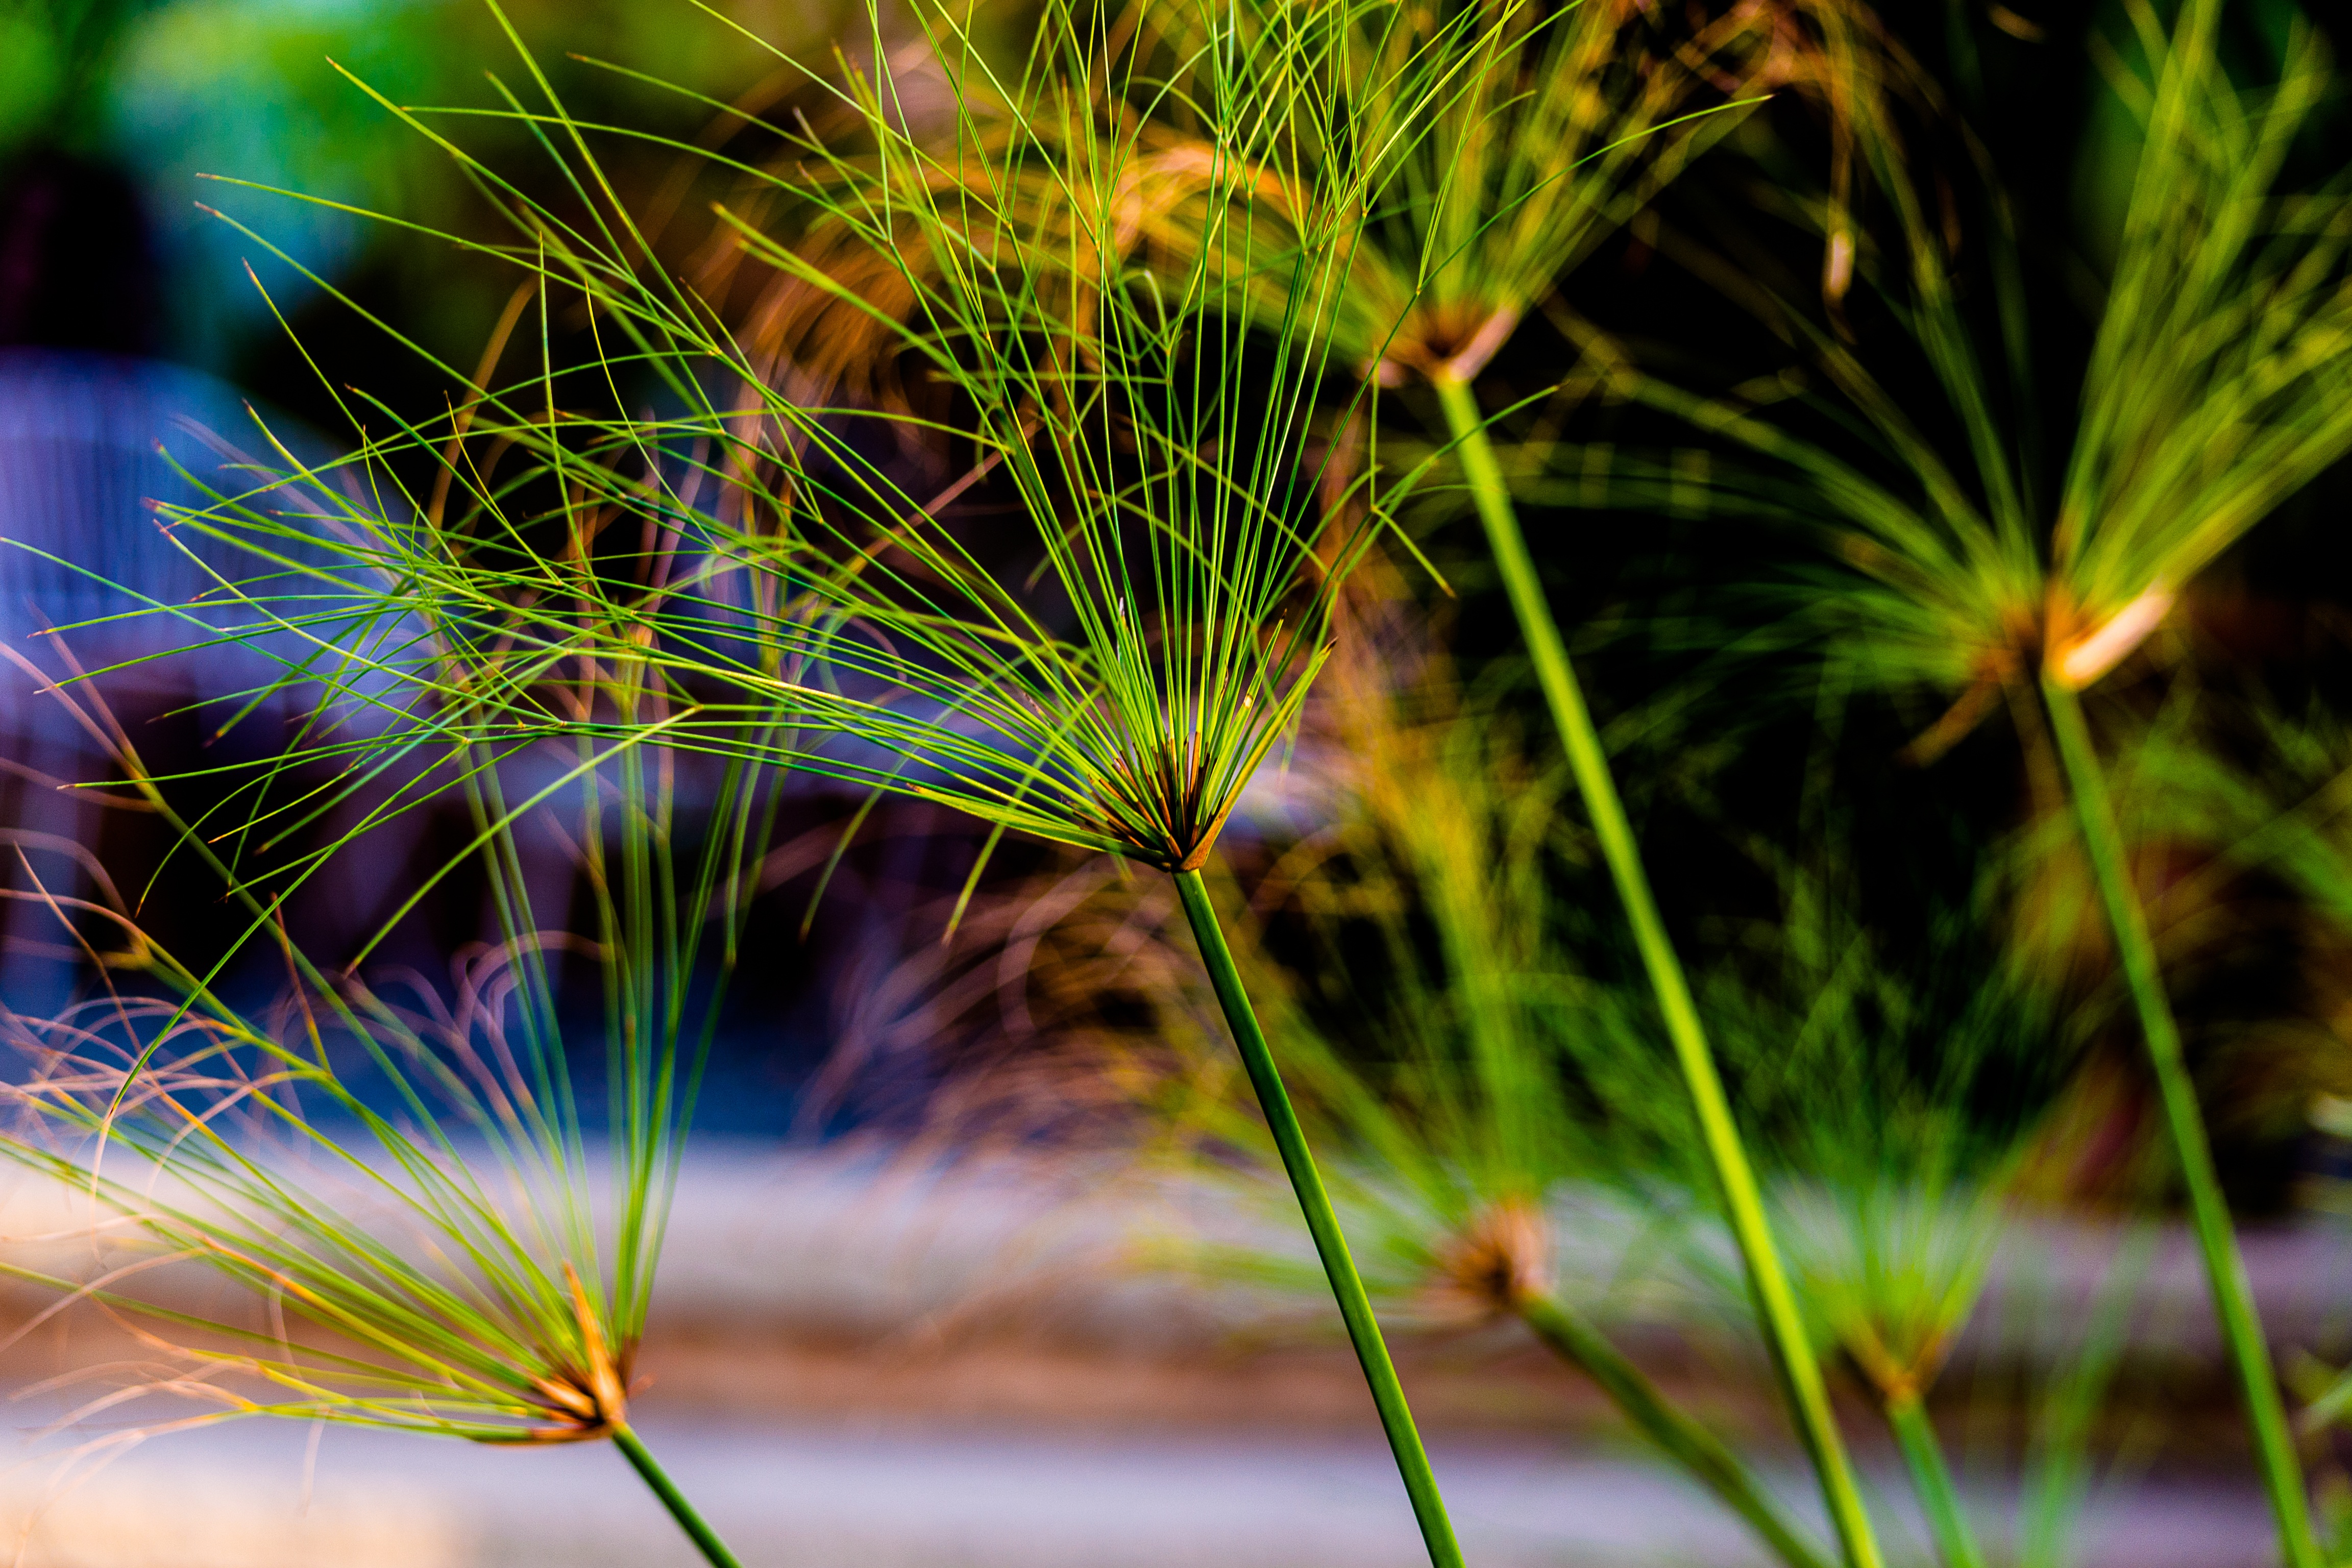
nature, grass, outdoor, branch, plant, lawn, meadow, prairie, sunlight, leaf, flower, pattern, green, soil, botany, flora, reeds, ecosystem, macro photography, grass family, computer wallpaper